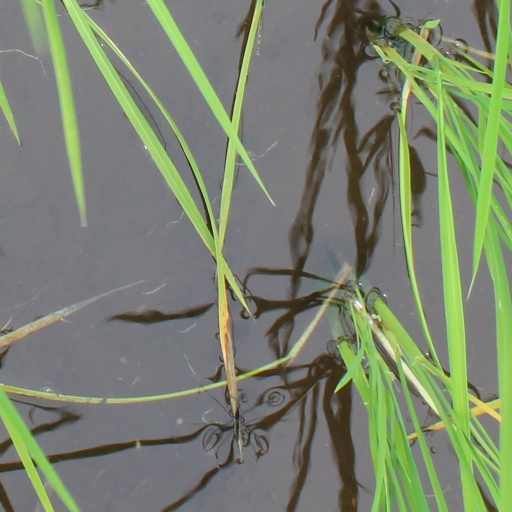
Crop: rice